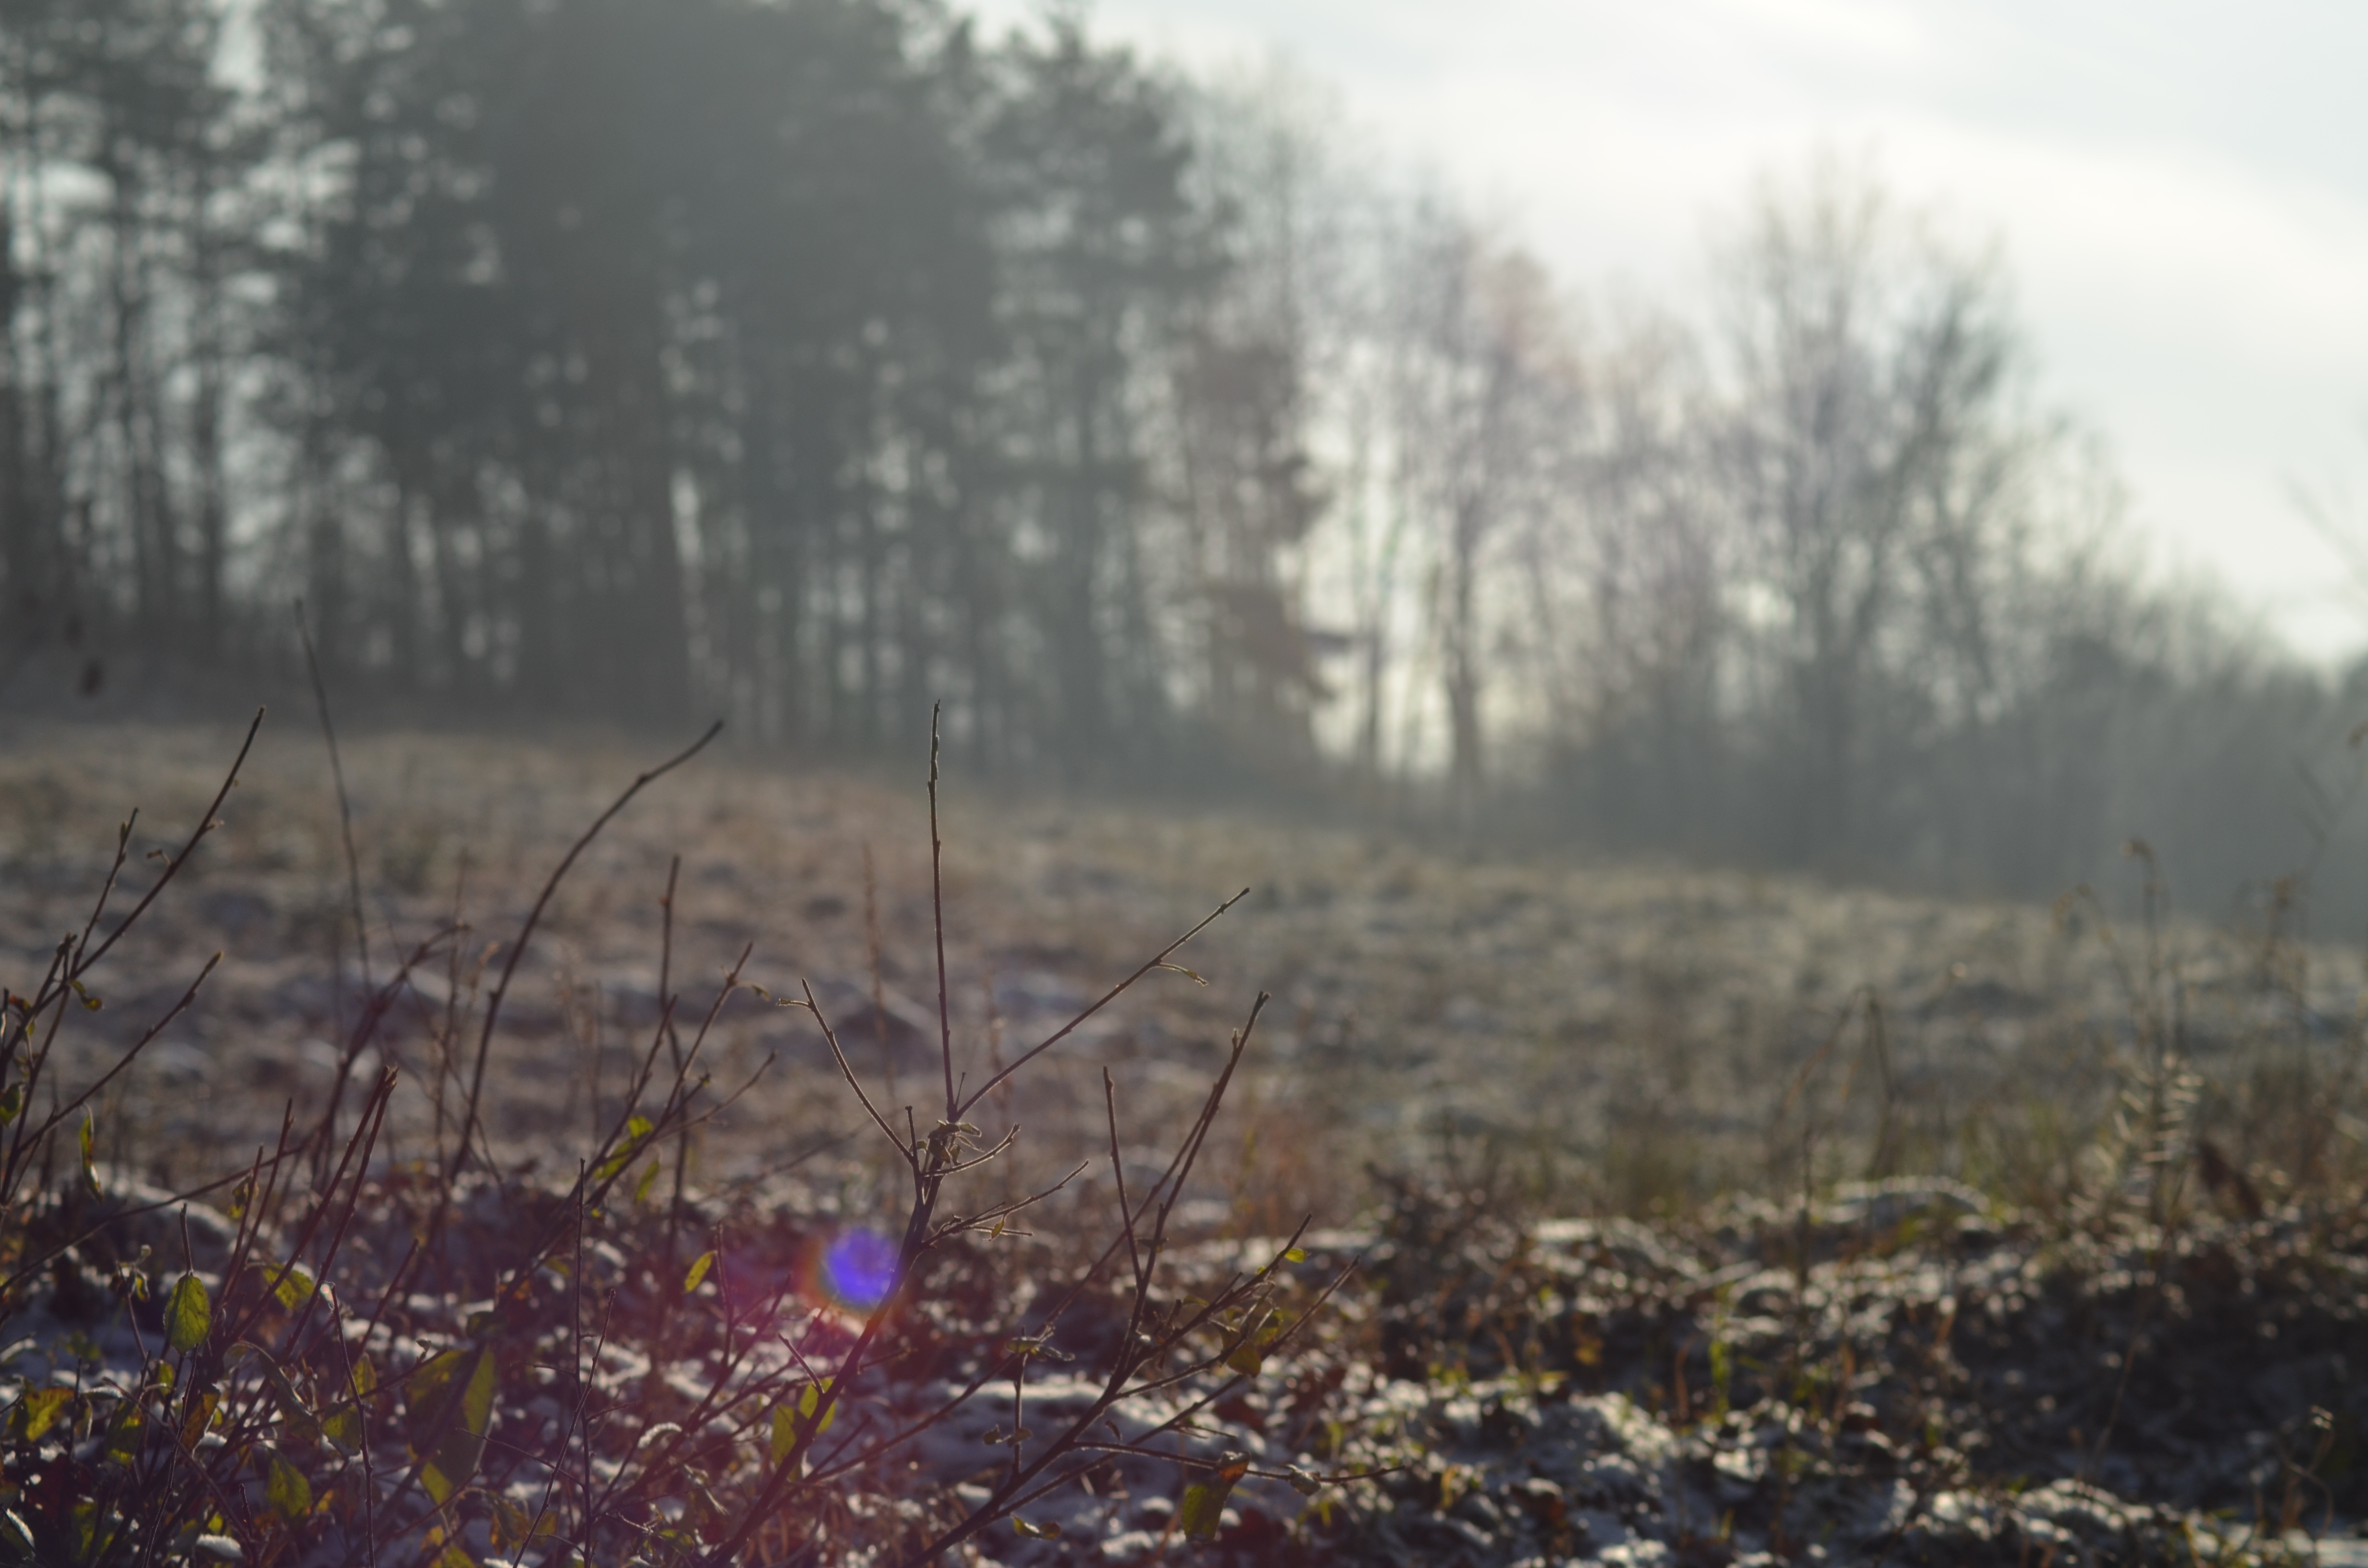
tree, forest, wilderness, snow, winter, mist, sunlight, morning, autumn, weather, season, woodland, habitat, natural environment, atmospheric phenomenon